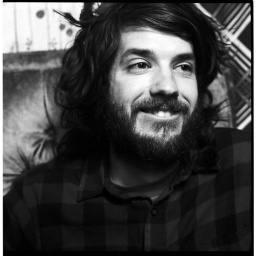
he plays in beach house